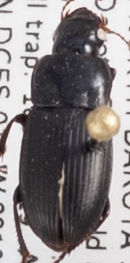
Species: Harpalus somnulentus
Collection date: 2019-06-18
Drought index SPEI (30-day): -0.172
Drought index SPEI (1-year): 0.766
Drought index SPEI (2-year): -0.184